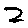
Label: 2